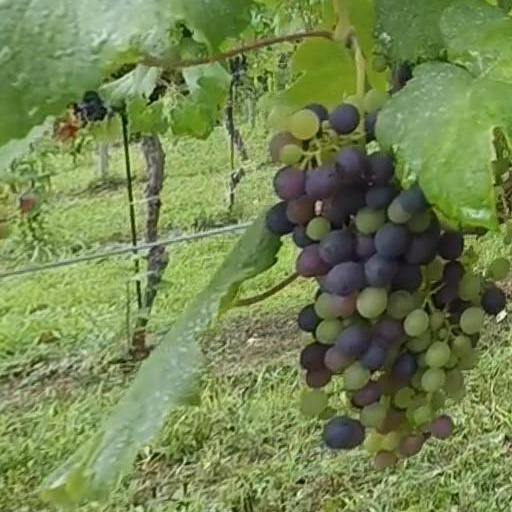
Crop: grape